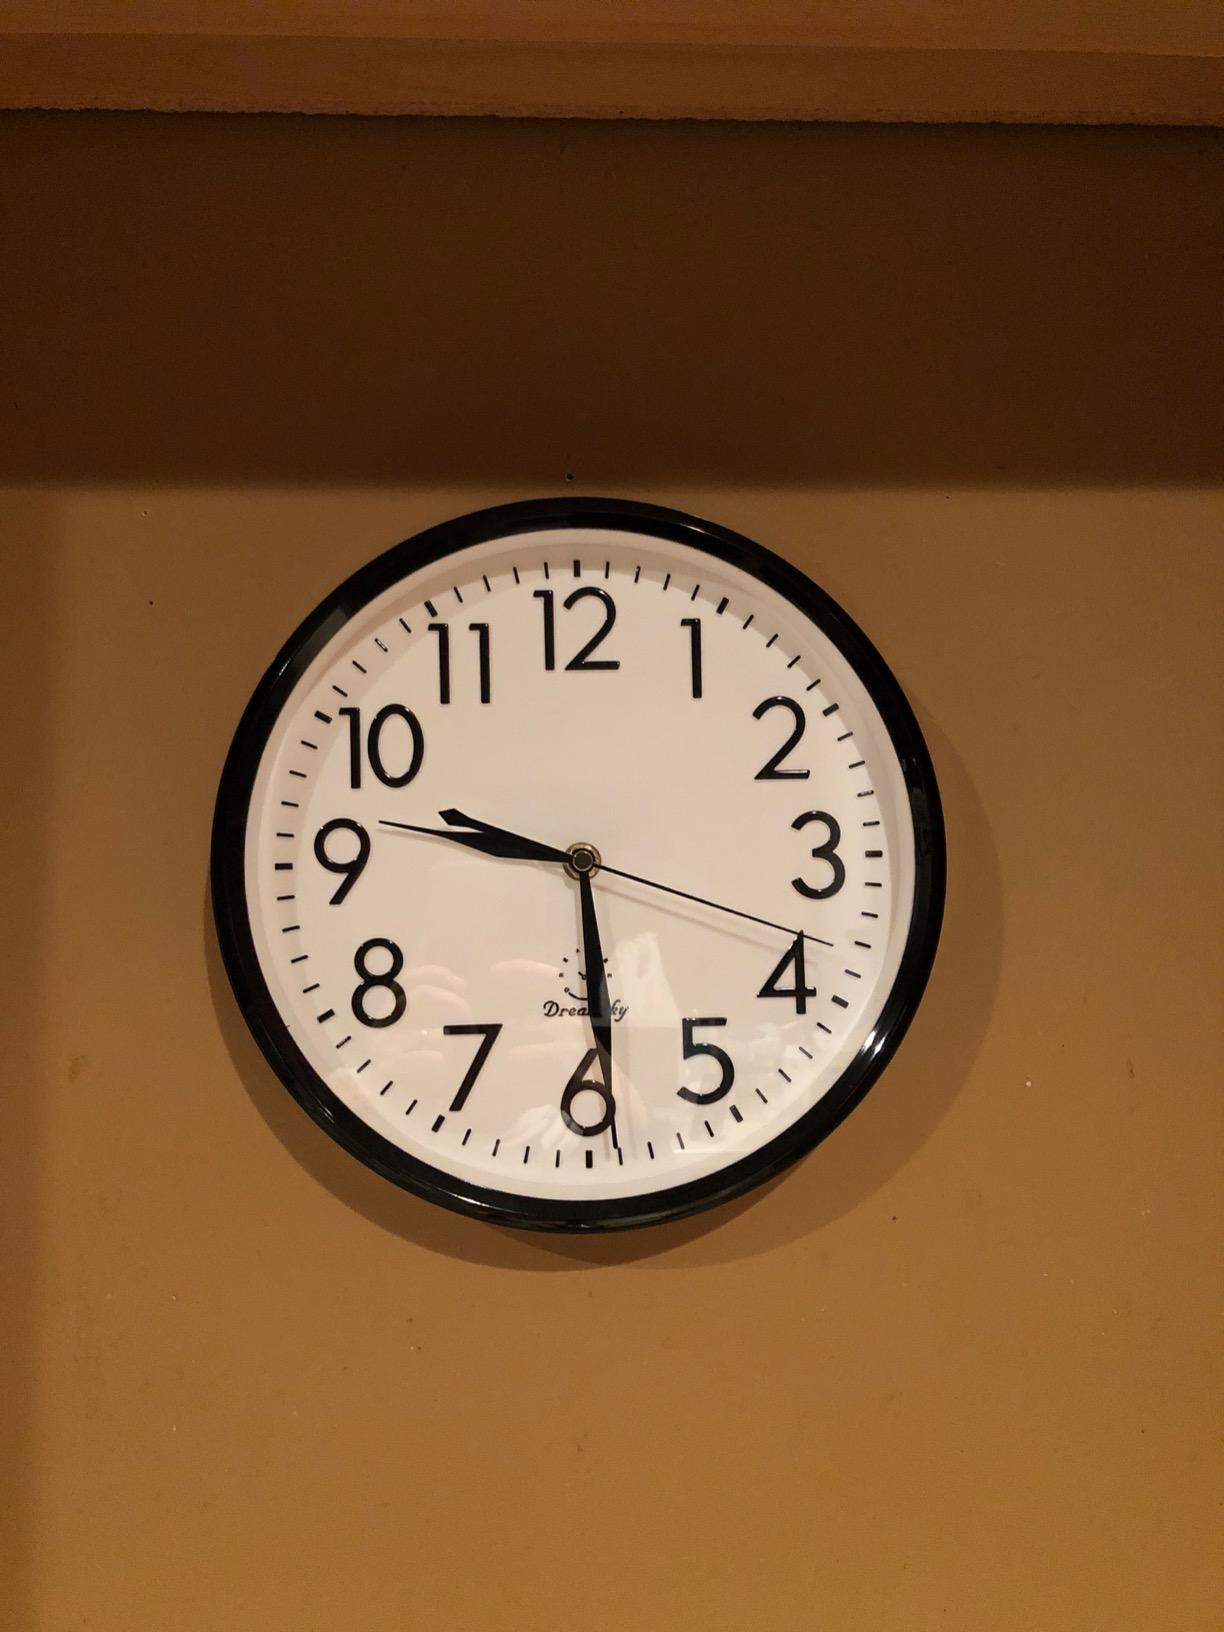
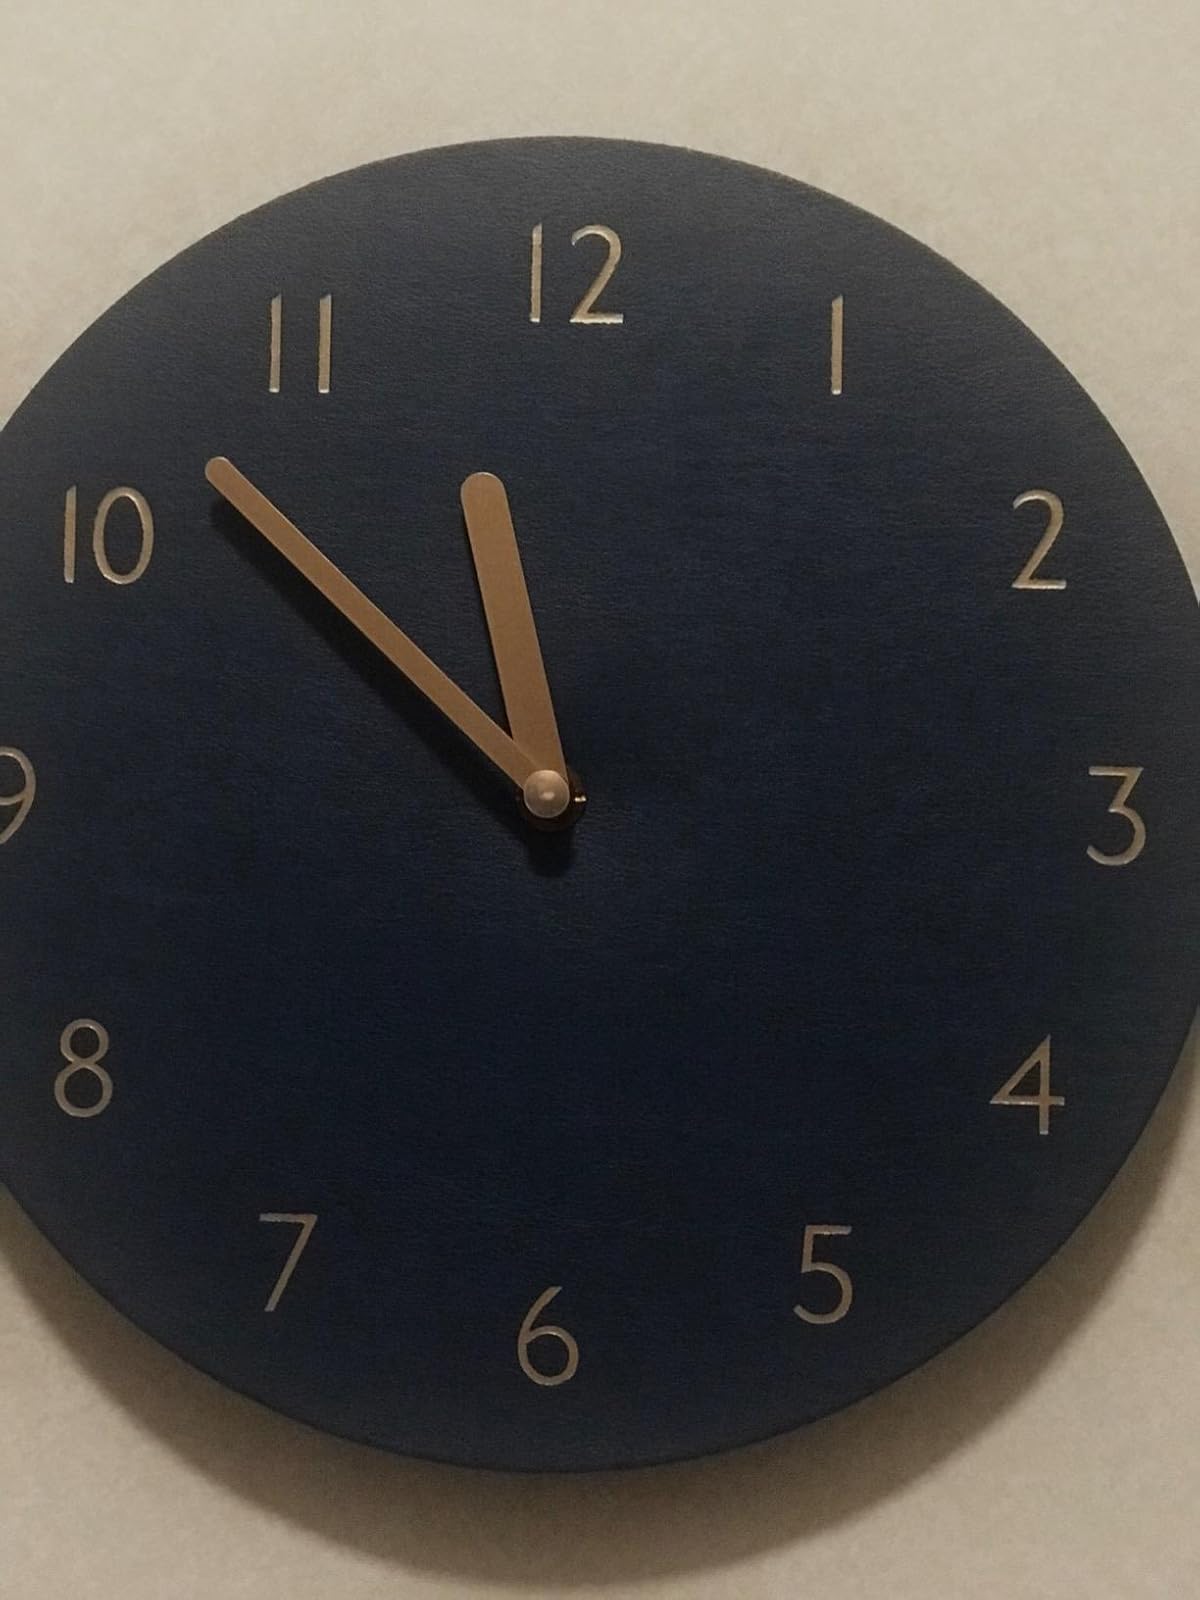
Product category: clock
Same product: no